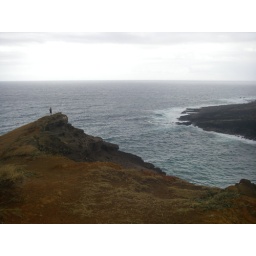
near the s. green sand beach